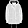
Label: Coat